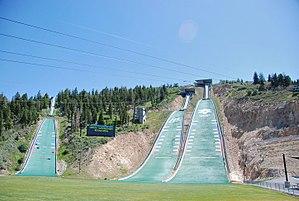
Utah Olympic Park Jumps est complexe de tremplins de saut à ski situés à Park City aux États-Unis.